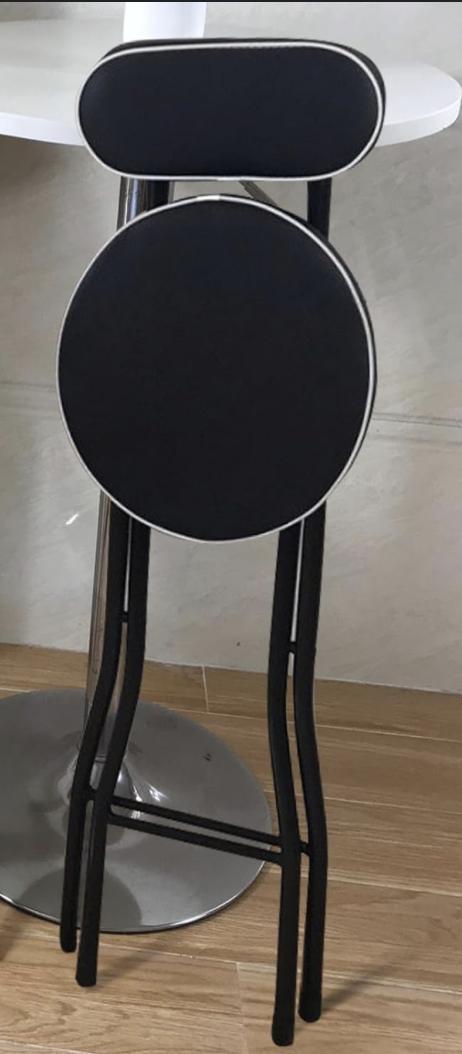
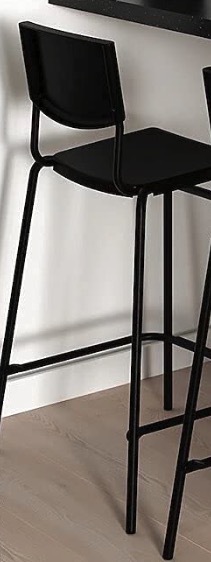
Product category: stool
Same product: no